Mysore Palace

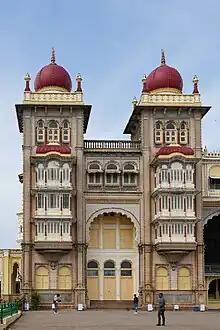
Towers at SE corner

Designed by Henry Irwin, an English architect, the style is that of Indo-Saracenic architecture, with elements from Islamic, Rajput, and Gothic architecture styles. It is a three-story, gray granite, structure, about long and about wide. There are square towers, five stories tall, at each of the cardinal points, topped with pink domes. The tallest tower, tall, is at the centre of the palace and is topped with a gold plated dome.